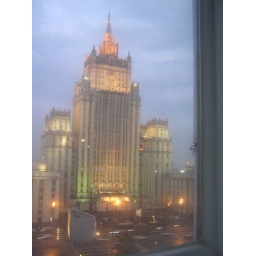
Through a very dirty window in the Hotel Belgrad